Proseminar in Homophile Studies

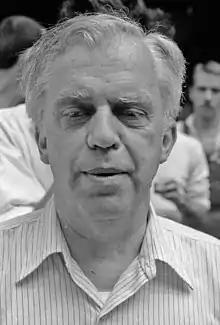
Crompton's shoulders and head facing forward

In October 1969, the National Institute of Mental Health (NIMH) task force on homosexuality recommended increased educational attention to gay issues. The following month, Professor Louis Crompton proposed a course on the subject; the proposal, which was titled "Proseminar in Homophile Studies", was dispatched to the chairman of curricular affairs at the University of Nebraska–Lincoln. Crompton later stated this course was "in line" with the NIMH's recommendations. Crompton, who was a scholar on writer and critic George Bernard Shaw, was in 1970 a gay activist and a high-ranking member of two gay advocacy organizations. Crompton was listed as an instructor alongside James Cole, the director of the training program for clinical psychology, and Louis Martin, a psychiatrist at the school health center who regularly saw homosexual patients. The new course was enrolled in the psychology, anthropology, sociology, and English departments.